Ford Falcon (Australia)

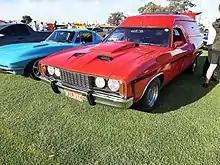

The Falcon Sundowner Van, based on the Falcon 500 Van, was introduced in 1977. It included options from the Falcon GS Hardtop, such as comprehensive instrumentation, bonnet scoops, slotted sports road wheels, and driving lights, but with bodyside protection mouldings and van side glass deleted. Side and rear decals were included in the package, as was the "sedan ride" 500 kg (10-cwt) suspension package and ER70 H14 radial-ply tyres.